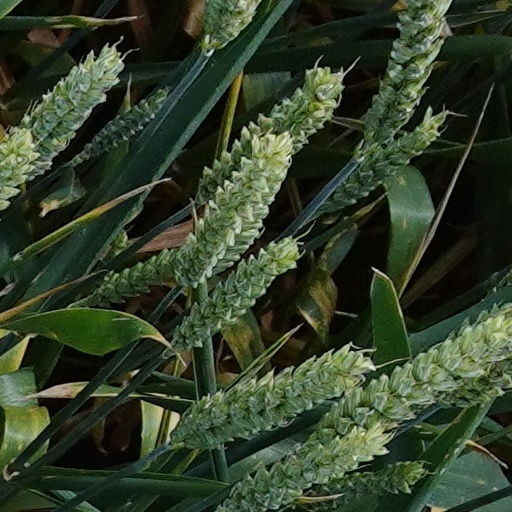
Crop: wheat